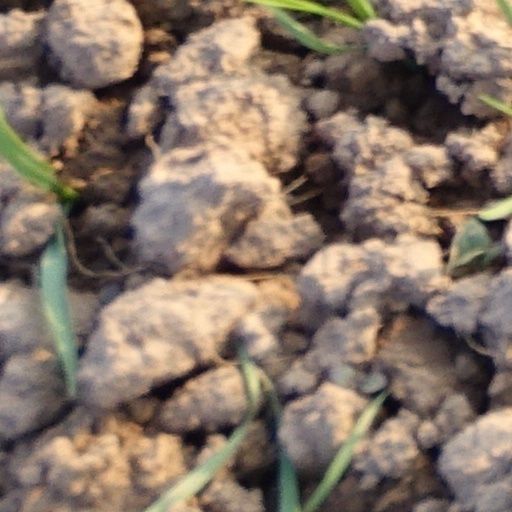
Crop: wheat